History of Montreal

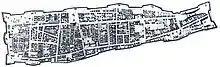
Map of the fortified walls of Montreal in 1752. Walls surrounding the city were erected in 1737 in order to protect it.

These migrants came from different groups the largest of which were indentured servants, they were half of the males, excluding those still in service that potentially could go home. By 1681, indentured labour had seen its heyday in both the colony and in Montreal, only religious communities and the richest supported engages who performed agricultural labour. Another prominent group of French migrants was soldiers who accounted for a fifth of all migrants. Soldiers who came in the early part of the colony's history became the notable residents of Ville-Marie, and eventually Montreal. Migrants from a miscellaneous background, who paid their own way to the colony, were an additional fifth of the migrants to Montreal. Women also came to the colony, ¾ of all women were single, and looking for a husband, these were truly permanent residents since single women and whole families did not intend to return to France. The thirty-one girls who arrived in Montreal with the 1653 and 1659 married within the year, some within weeks of landing. Between 1646 and 1717, 178 French girls were married on the Island of Montreal, 20 percent of the overall permanent settlers. During this period the merchant population was relatively small, a hundred came. This was because Quebec City was the primary place for merchants to migrate to; all the merchants who came to Montreal were related to a resident or another merchant.